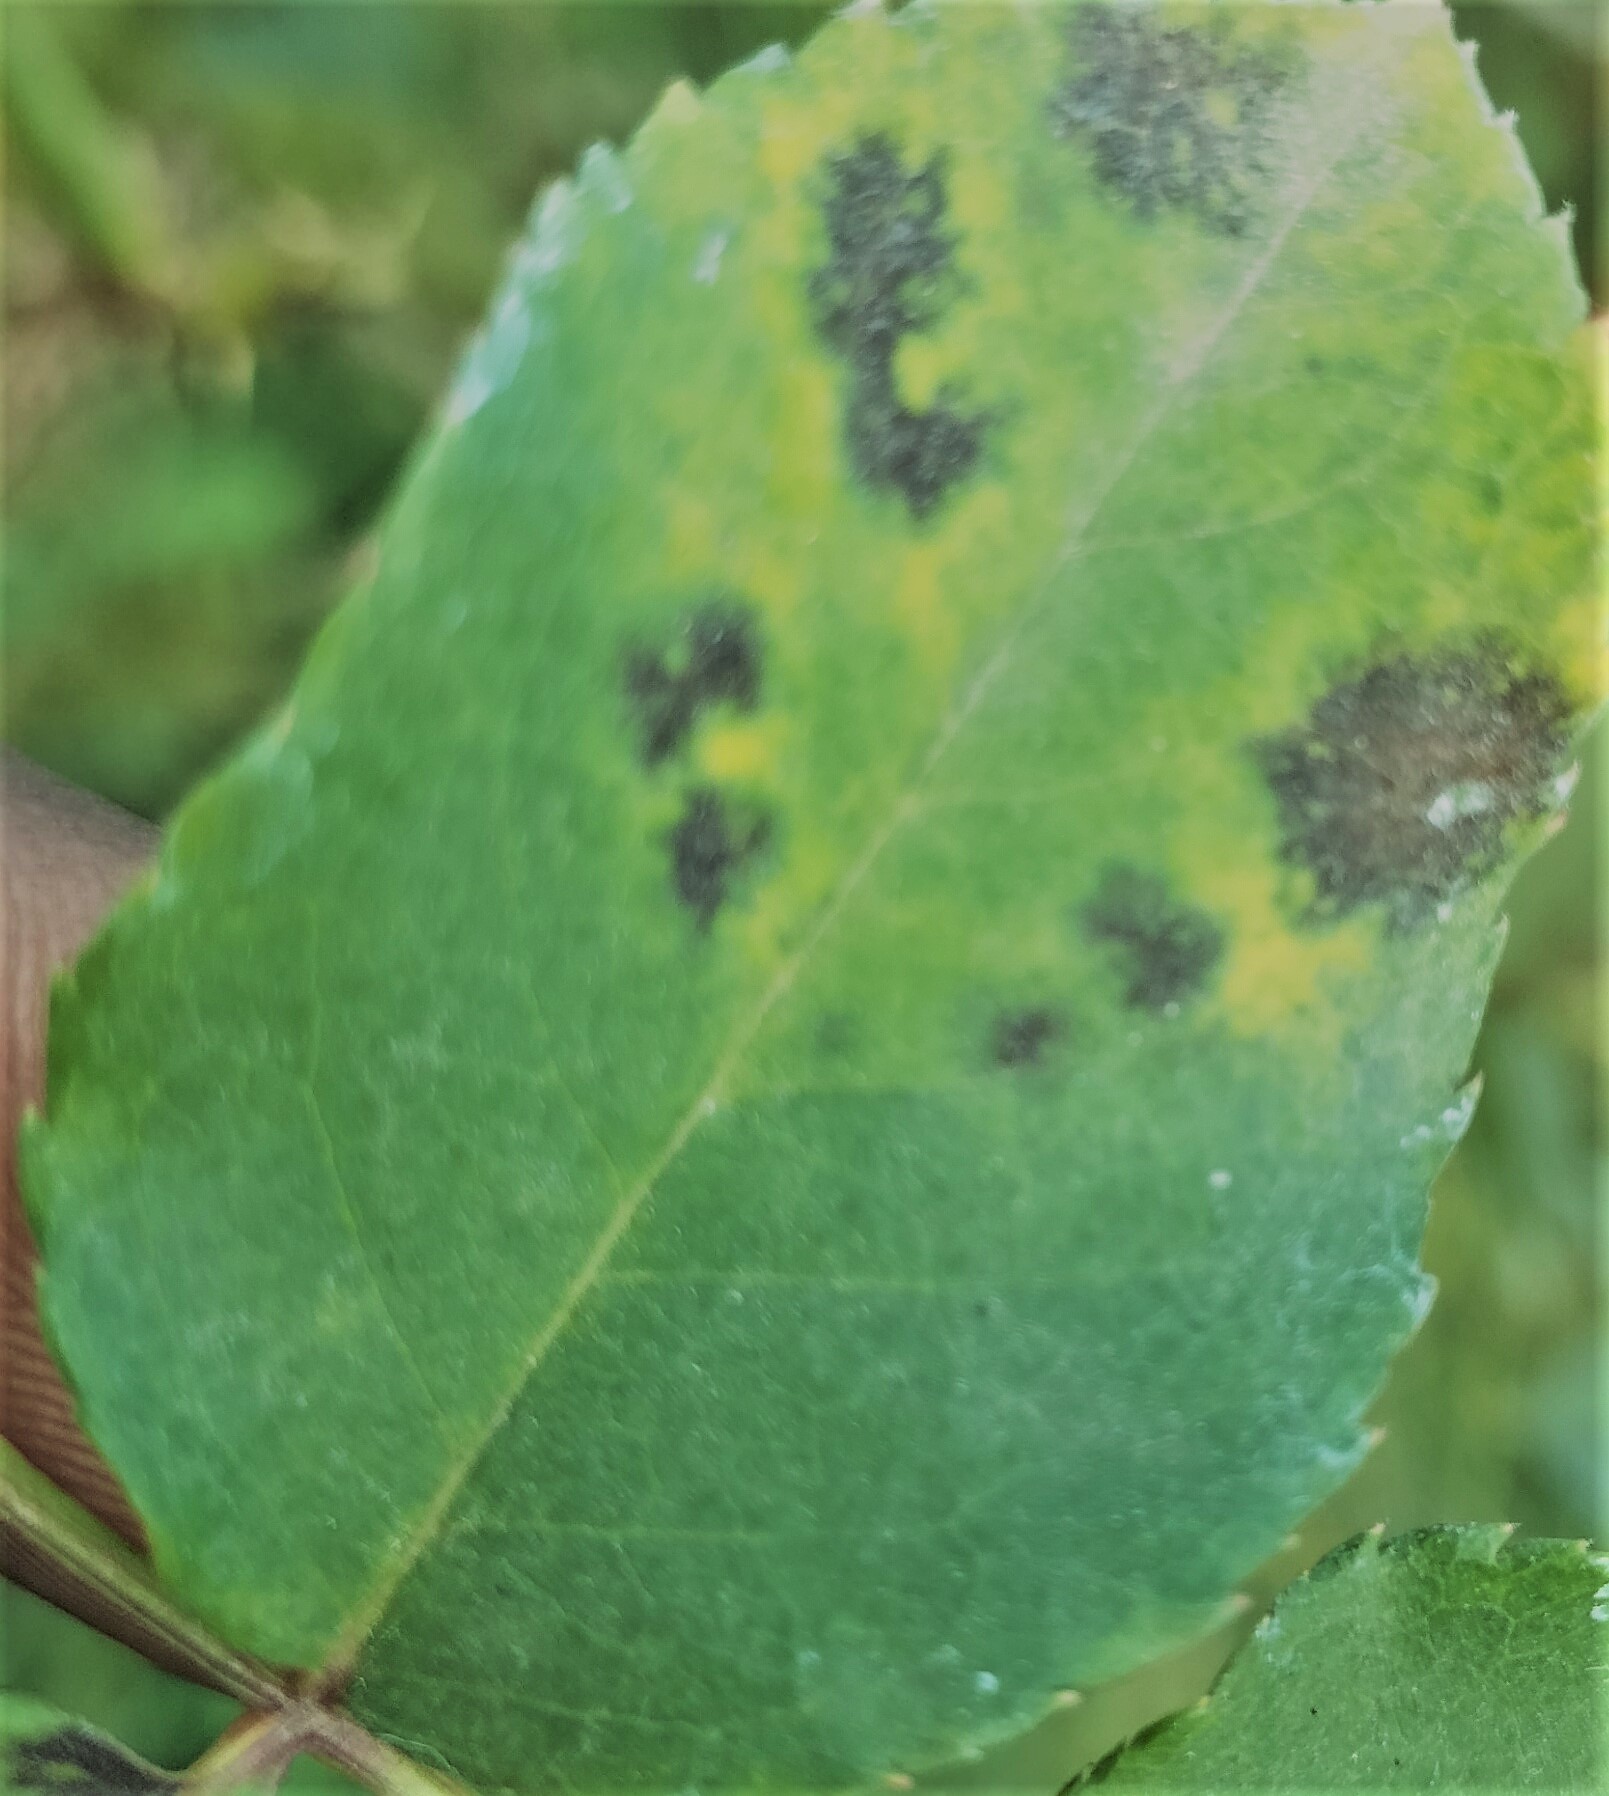
Label: Black Spot